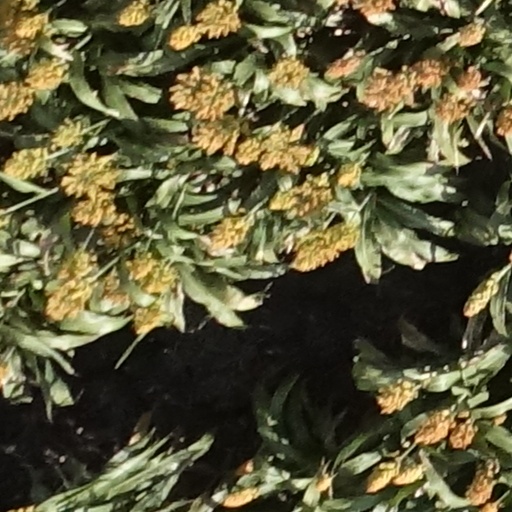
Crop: sorghum